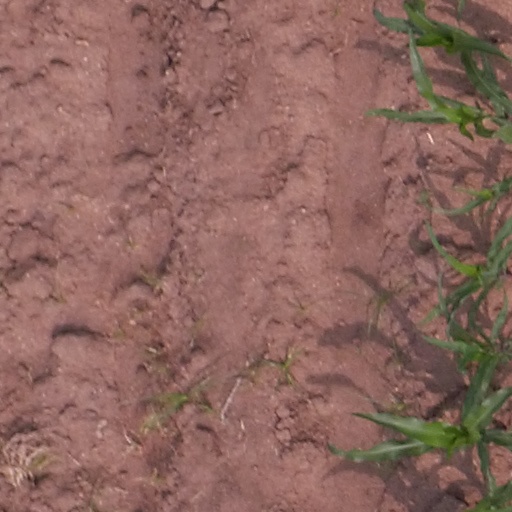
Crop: maize; corn